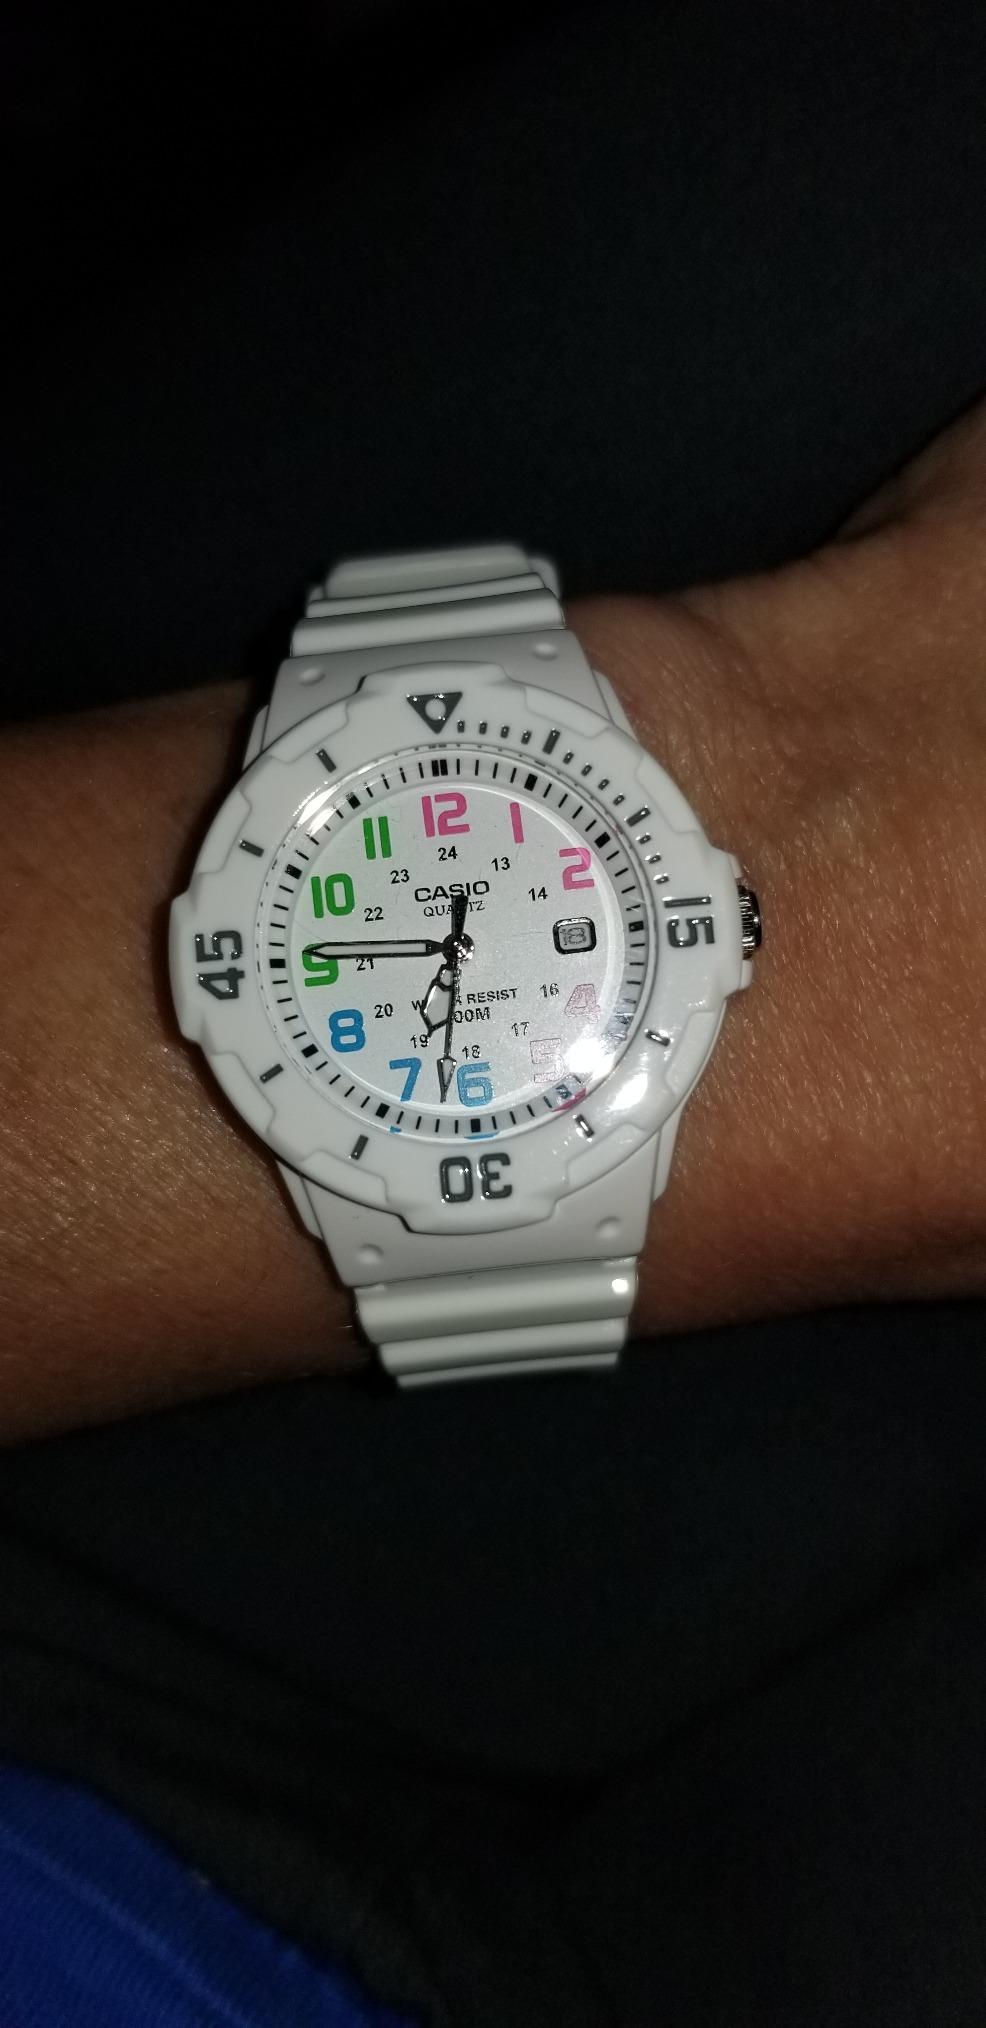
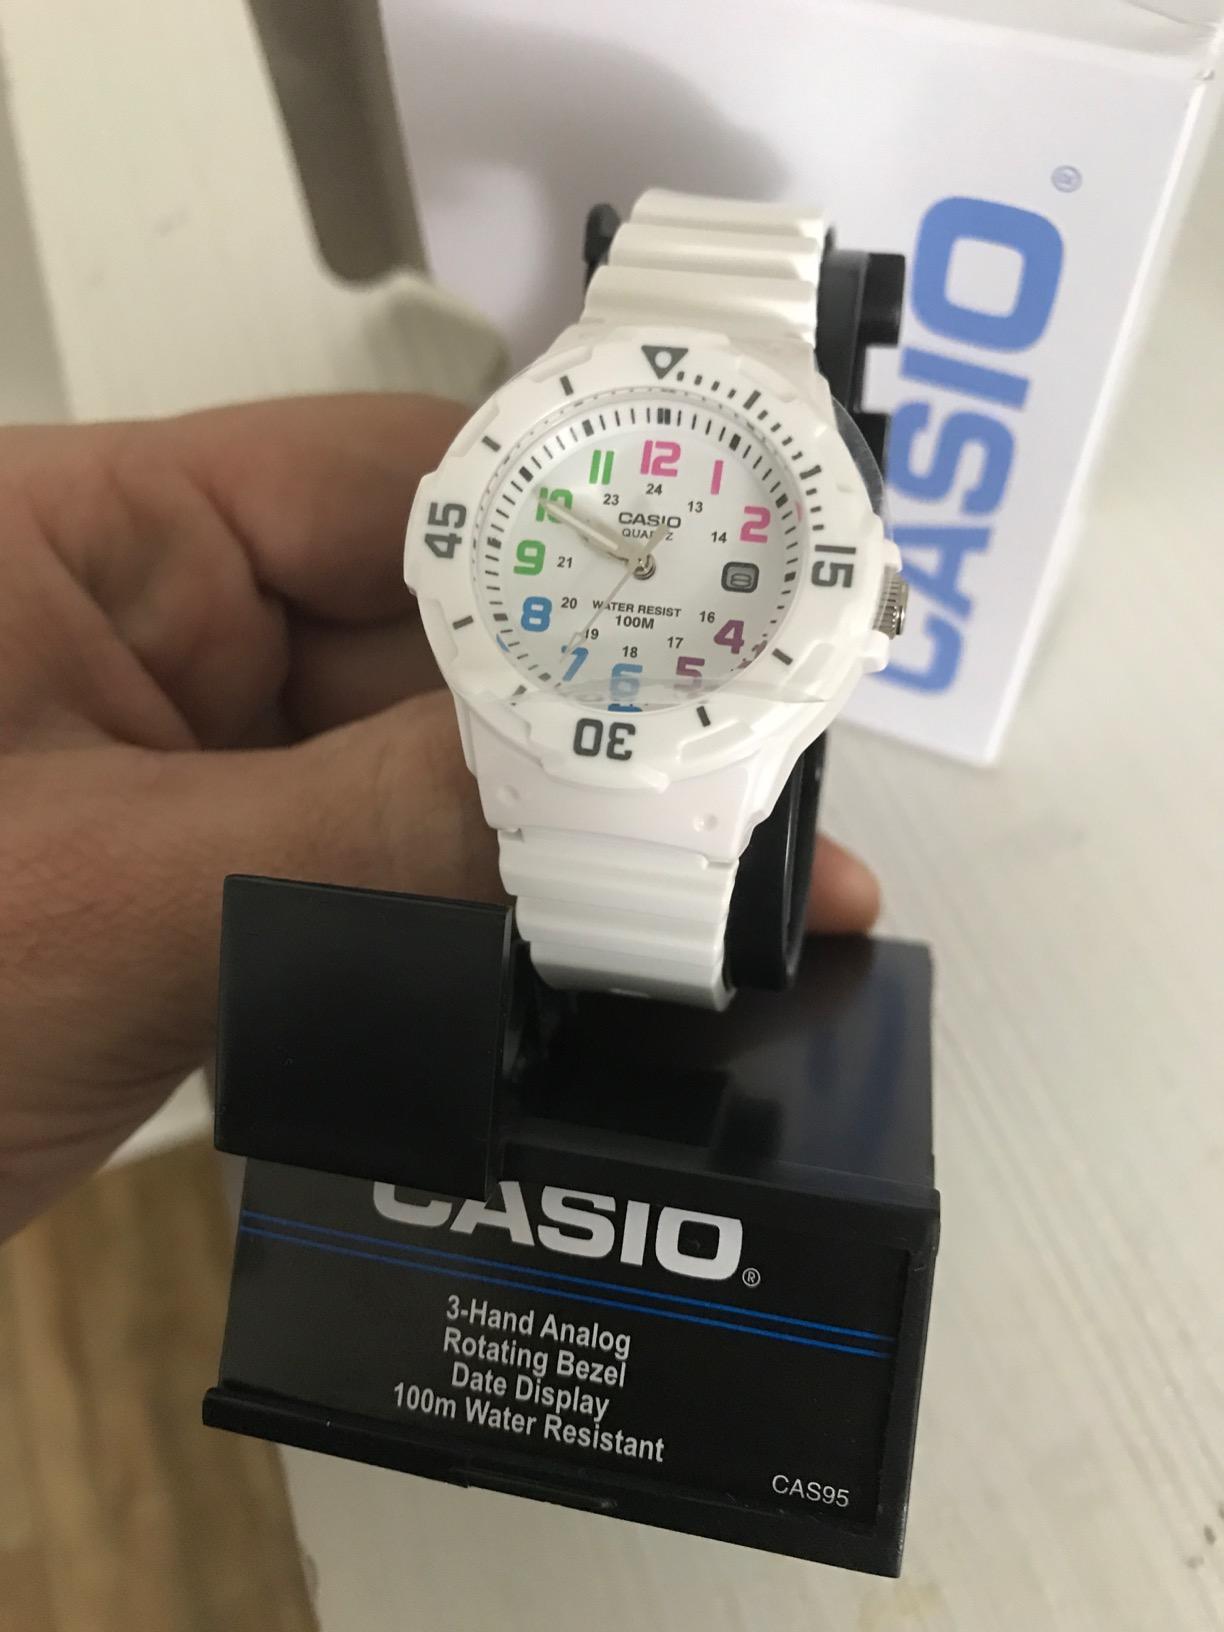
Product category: accessories_watch
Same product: yes